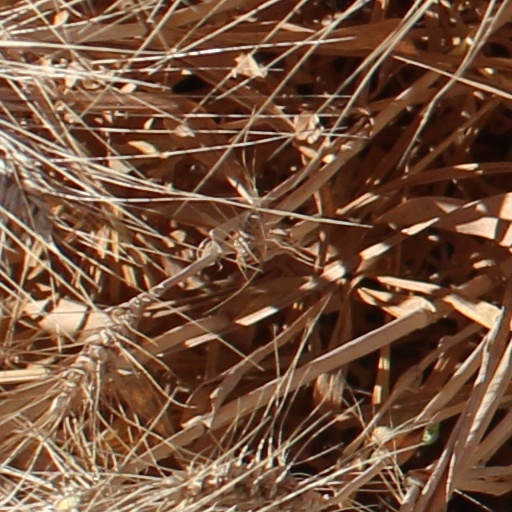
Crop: wheat